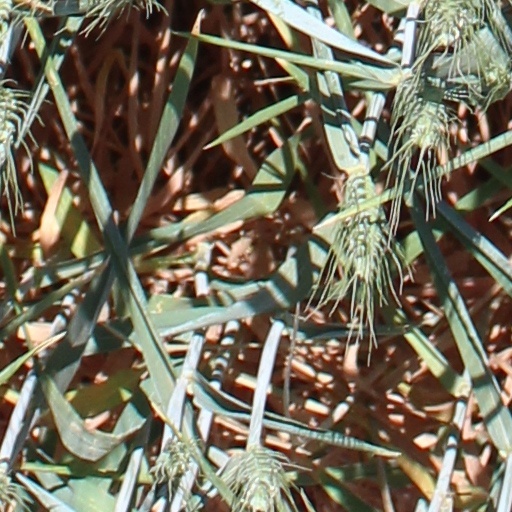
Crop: wheat